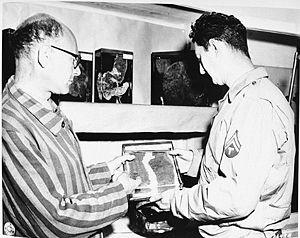
Le procès de Buchenwald est un procès de criminels de guerre conduit par l'armée des États-Unis dans la zone d'occupation américaine au tribunal militaire de Dachau. Le procès se déroula du 11 avril au 14 août 1947 dans l'ancien camp de concentration de Dachau, transformé fin avril 1945 en camp d'internement.
Jack Levine est un peintre américain né le 3 janvier 1915 dans le South End de Boston, Massachusetts et mort le 8 novembre 2010 à New York, NY.